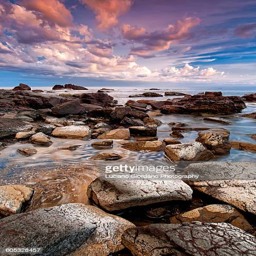
tourist attraction by the bay